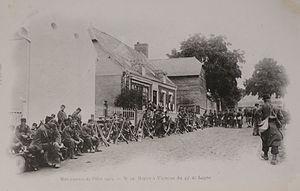
lors des grandes manœuvres de l'Est de 1901. BM Reims cote CPA t4. Publication de 1901 en cartes postales.
Le 43ᵉ régiment d'infanterie est un régiment d'infanterie de l'Armée de terre française créé sous la Révolution à partir du régiment Royal-des-Vaisseaux, un régiment français d'Ancien Régime.